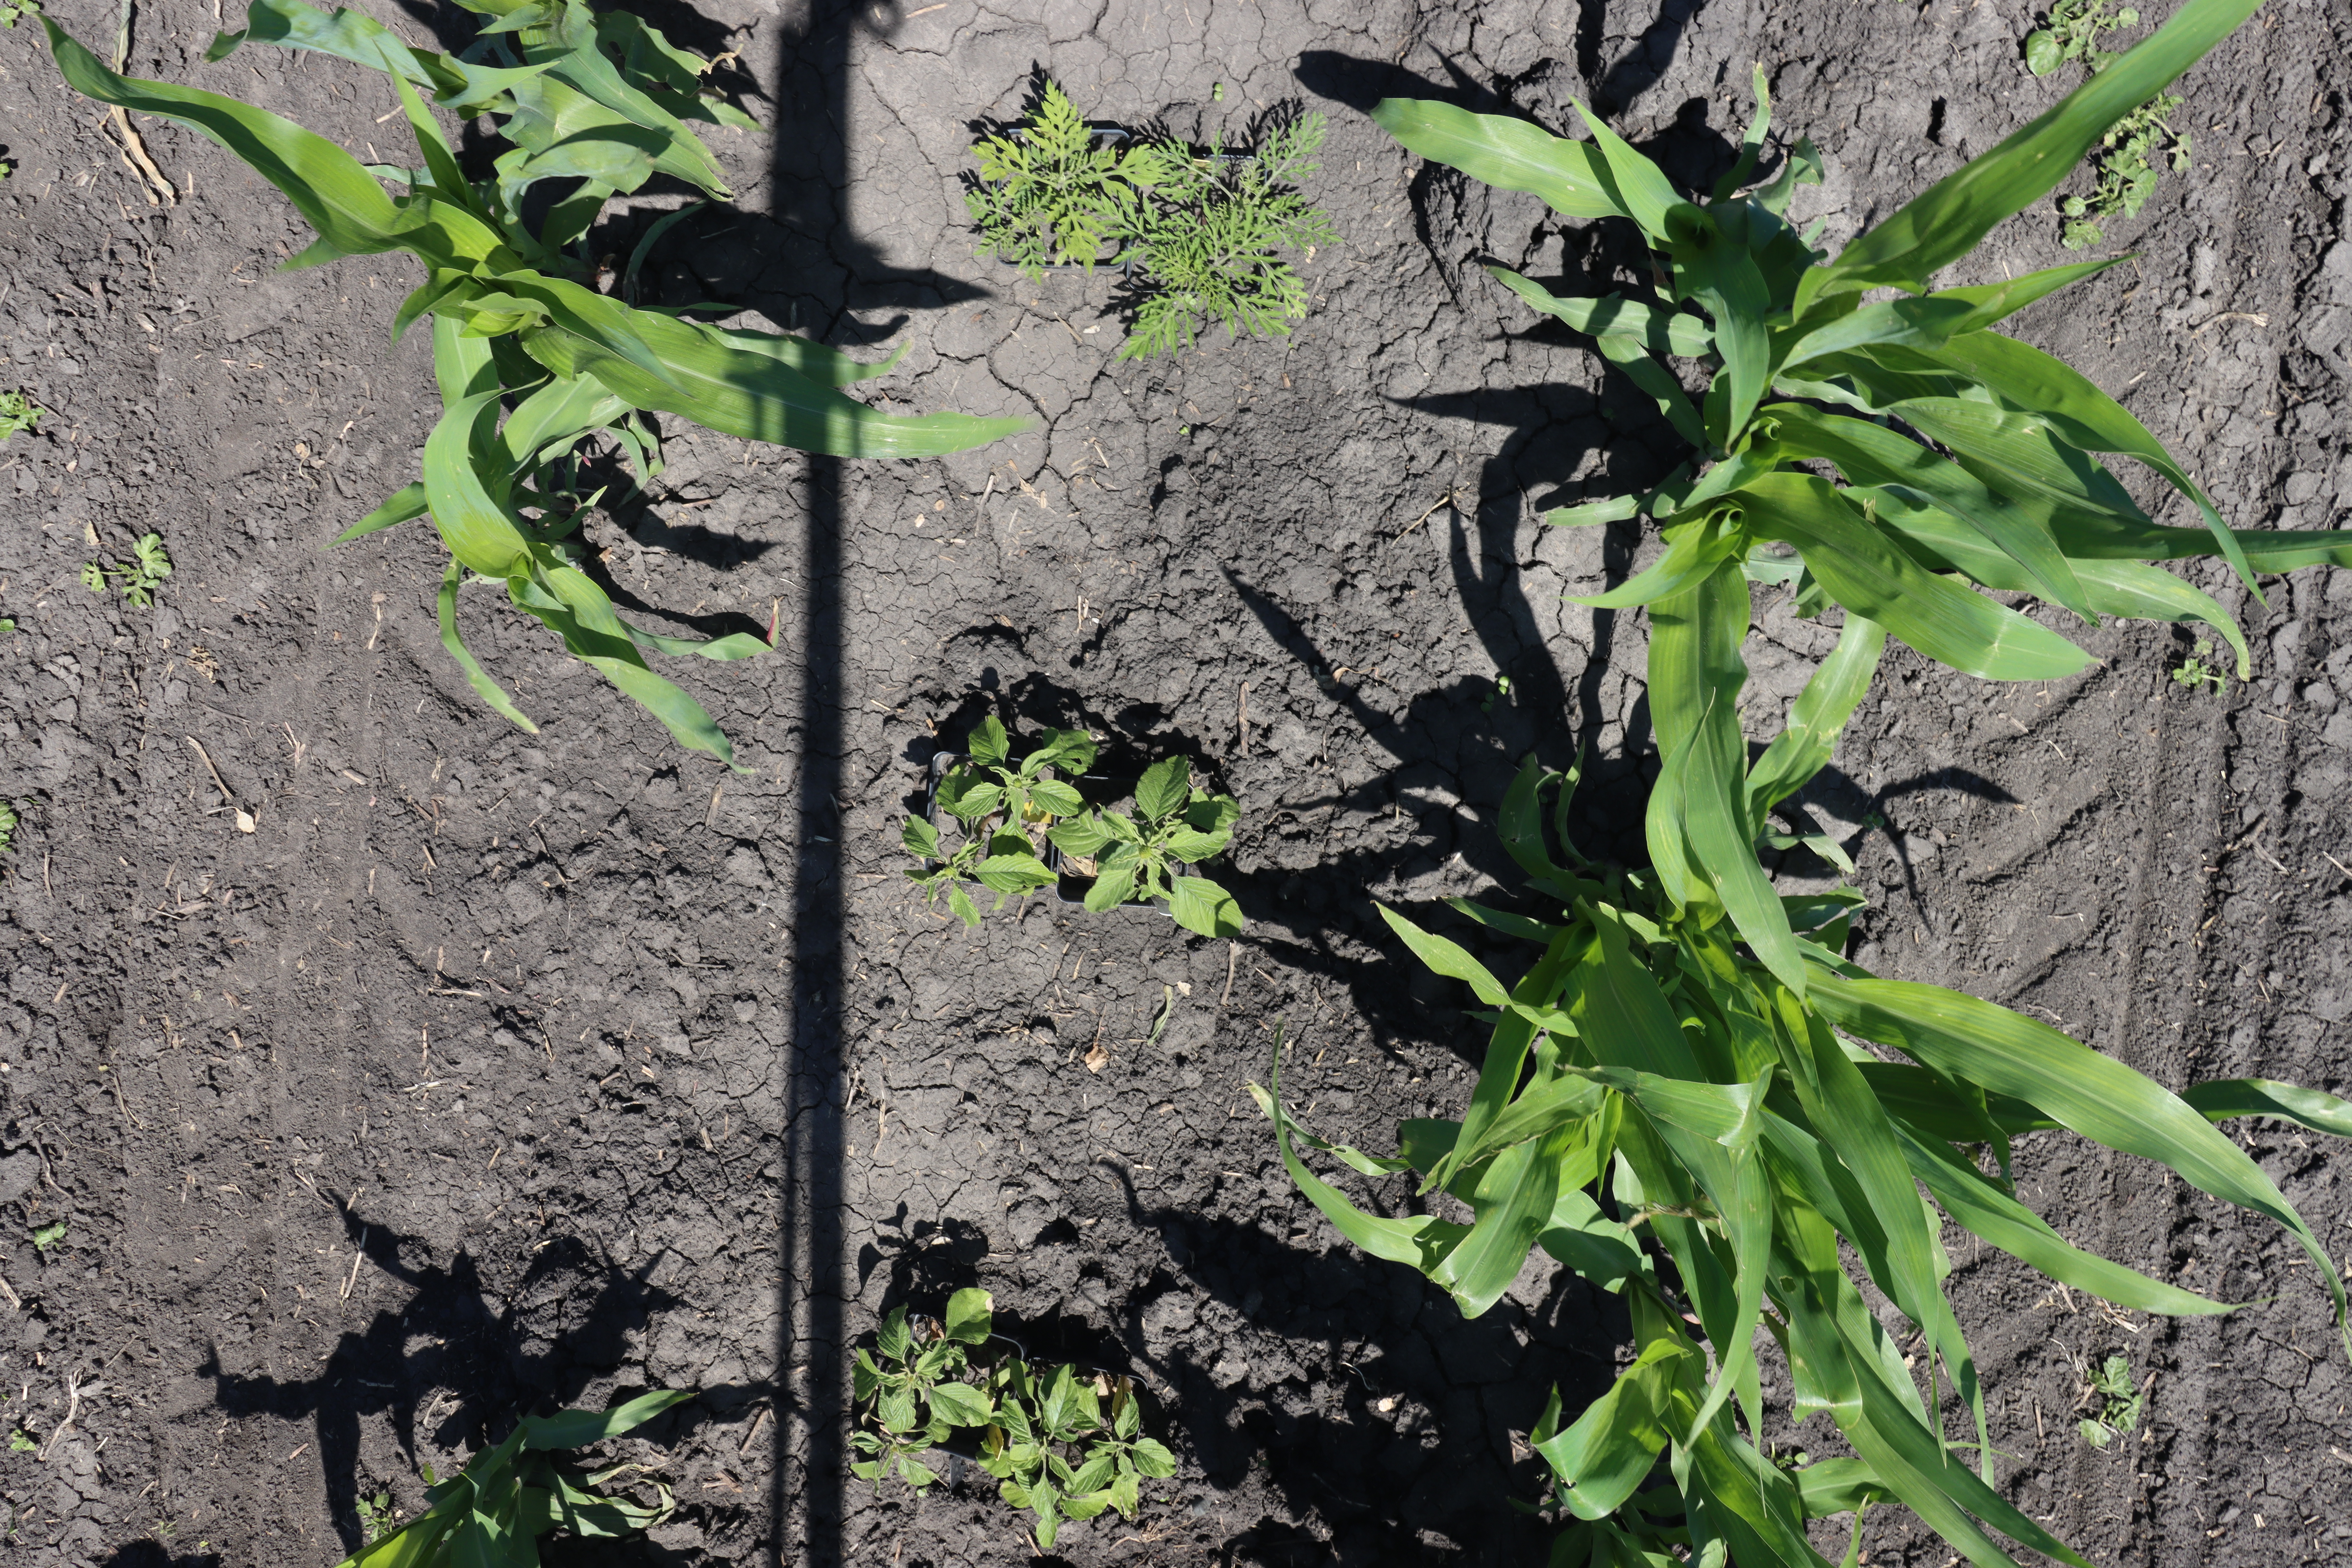
Crop: Corn
Objects: Corn, Corn, Corn, Ragweed, Ragweed, Waterhemp, Waterhemp, Waterhemp, Waterhemp